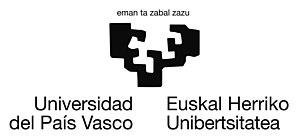
L'université du Pays basque est une université publique de la Communauté autonome basque créée en 1980. Fondée à partir de l'université de Bilbao fondée en 1968 et elle-même issue de la Faculté de sciences économique de Sarriko, l'université du Pays basque est principal établissement d'enseignement supérieur de la Communauté autonome.